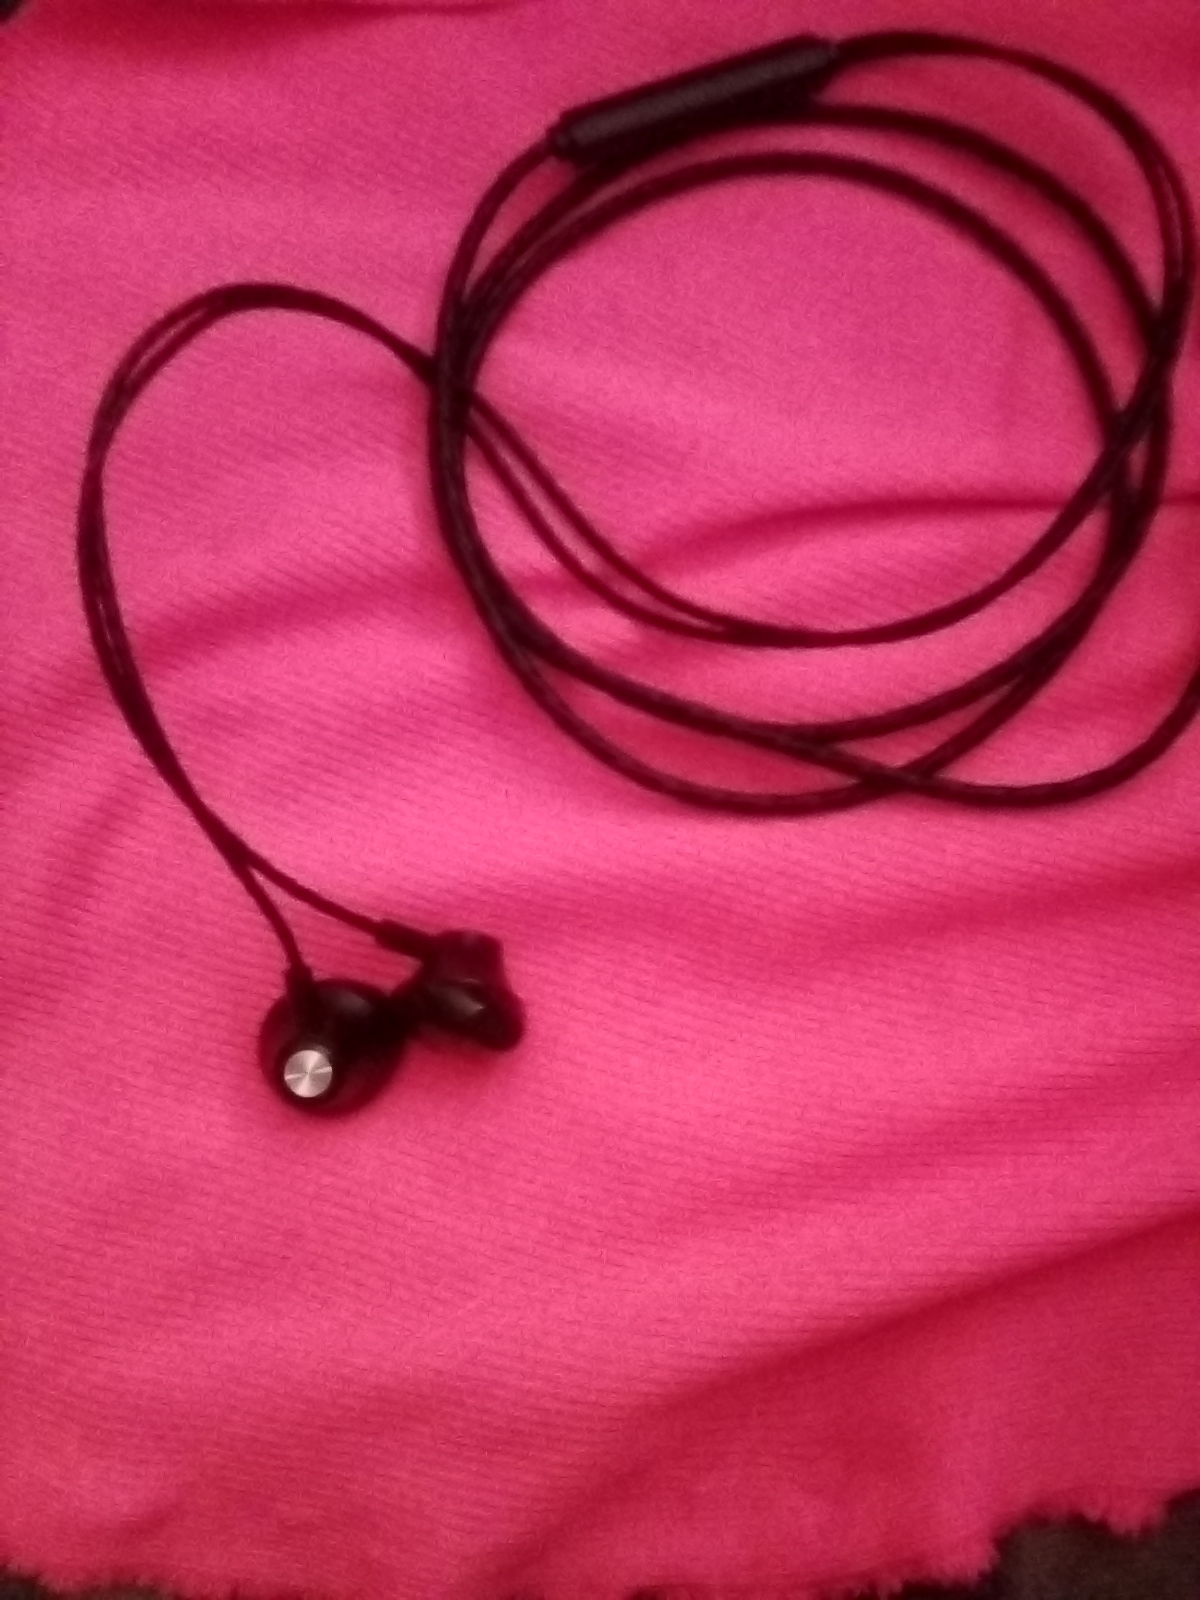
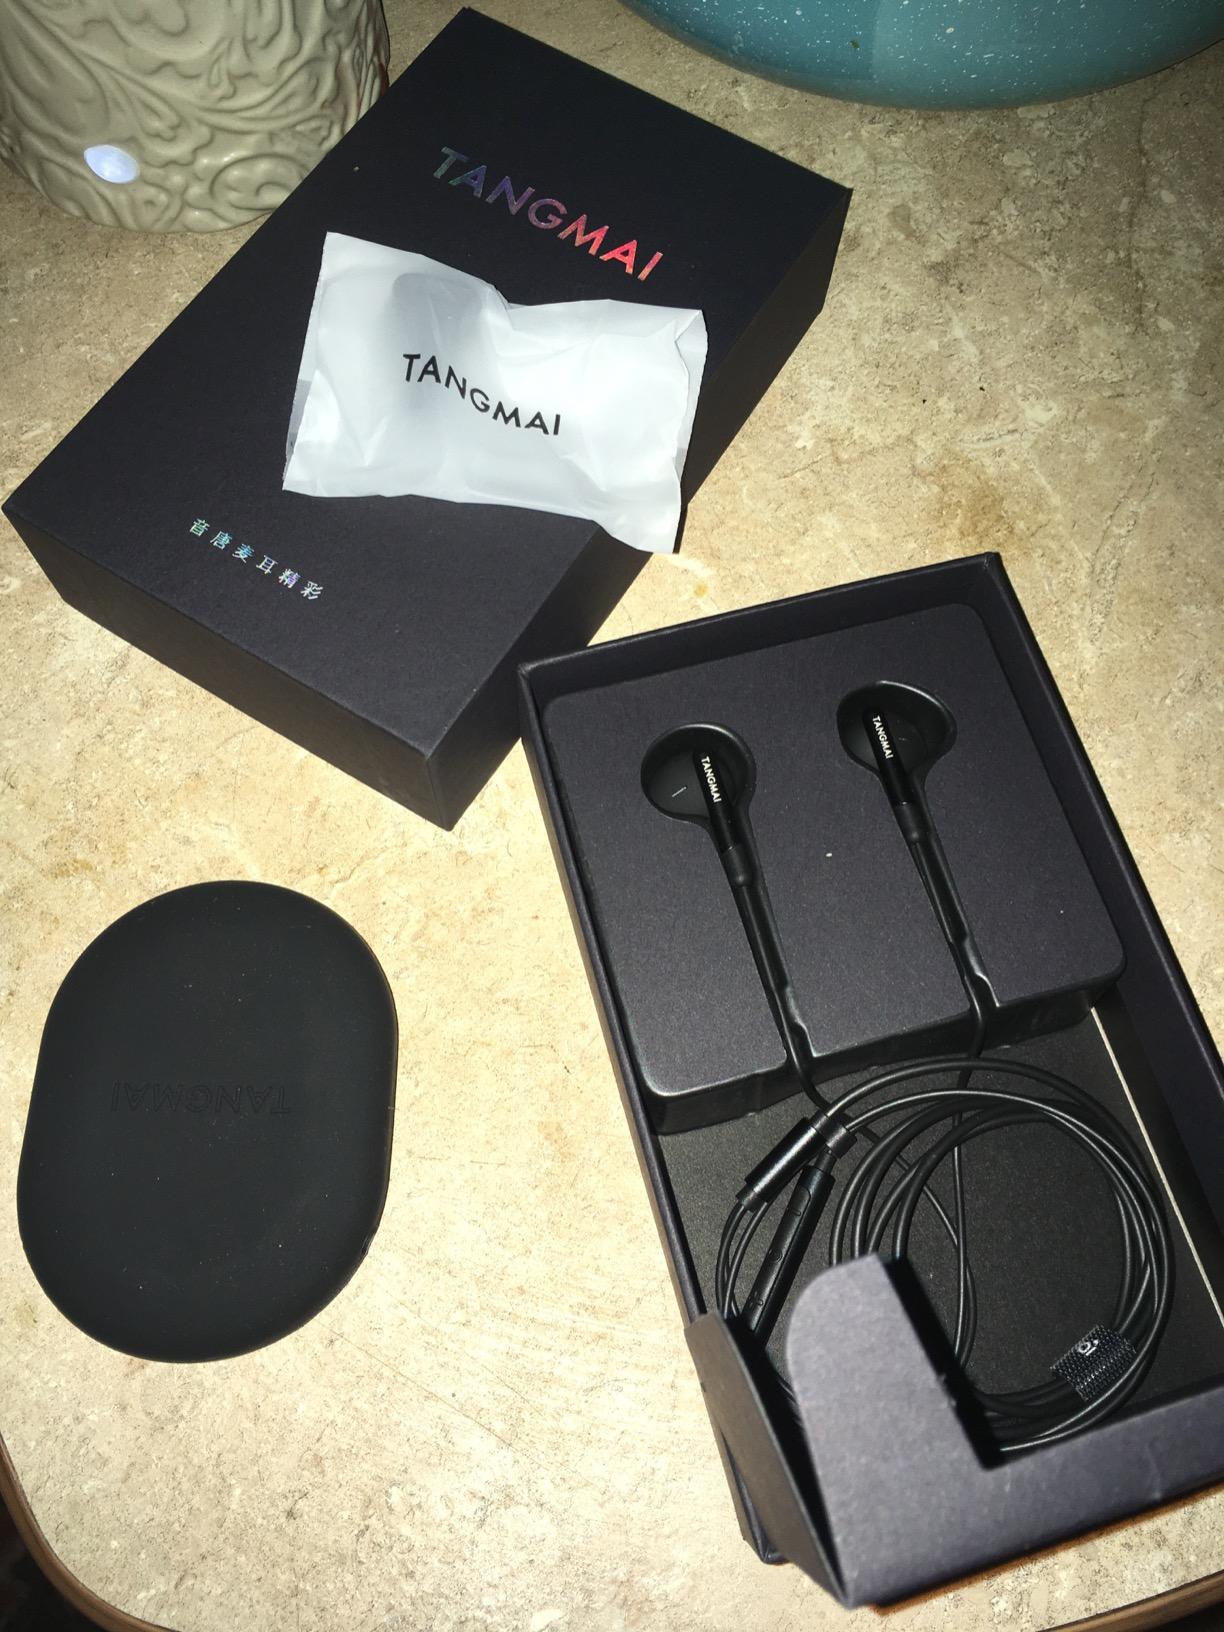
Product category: earbuds
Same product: no